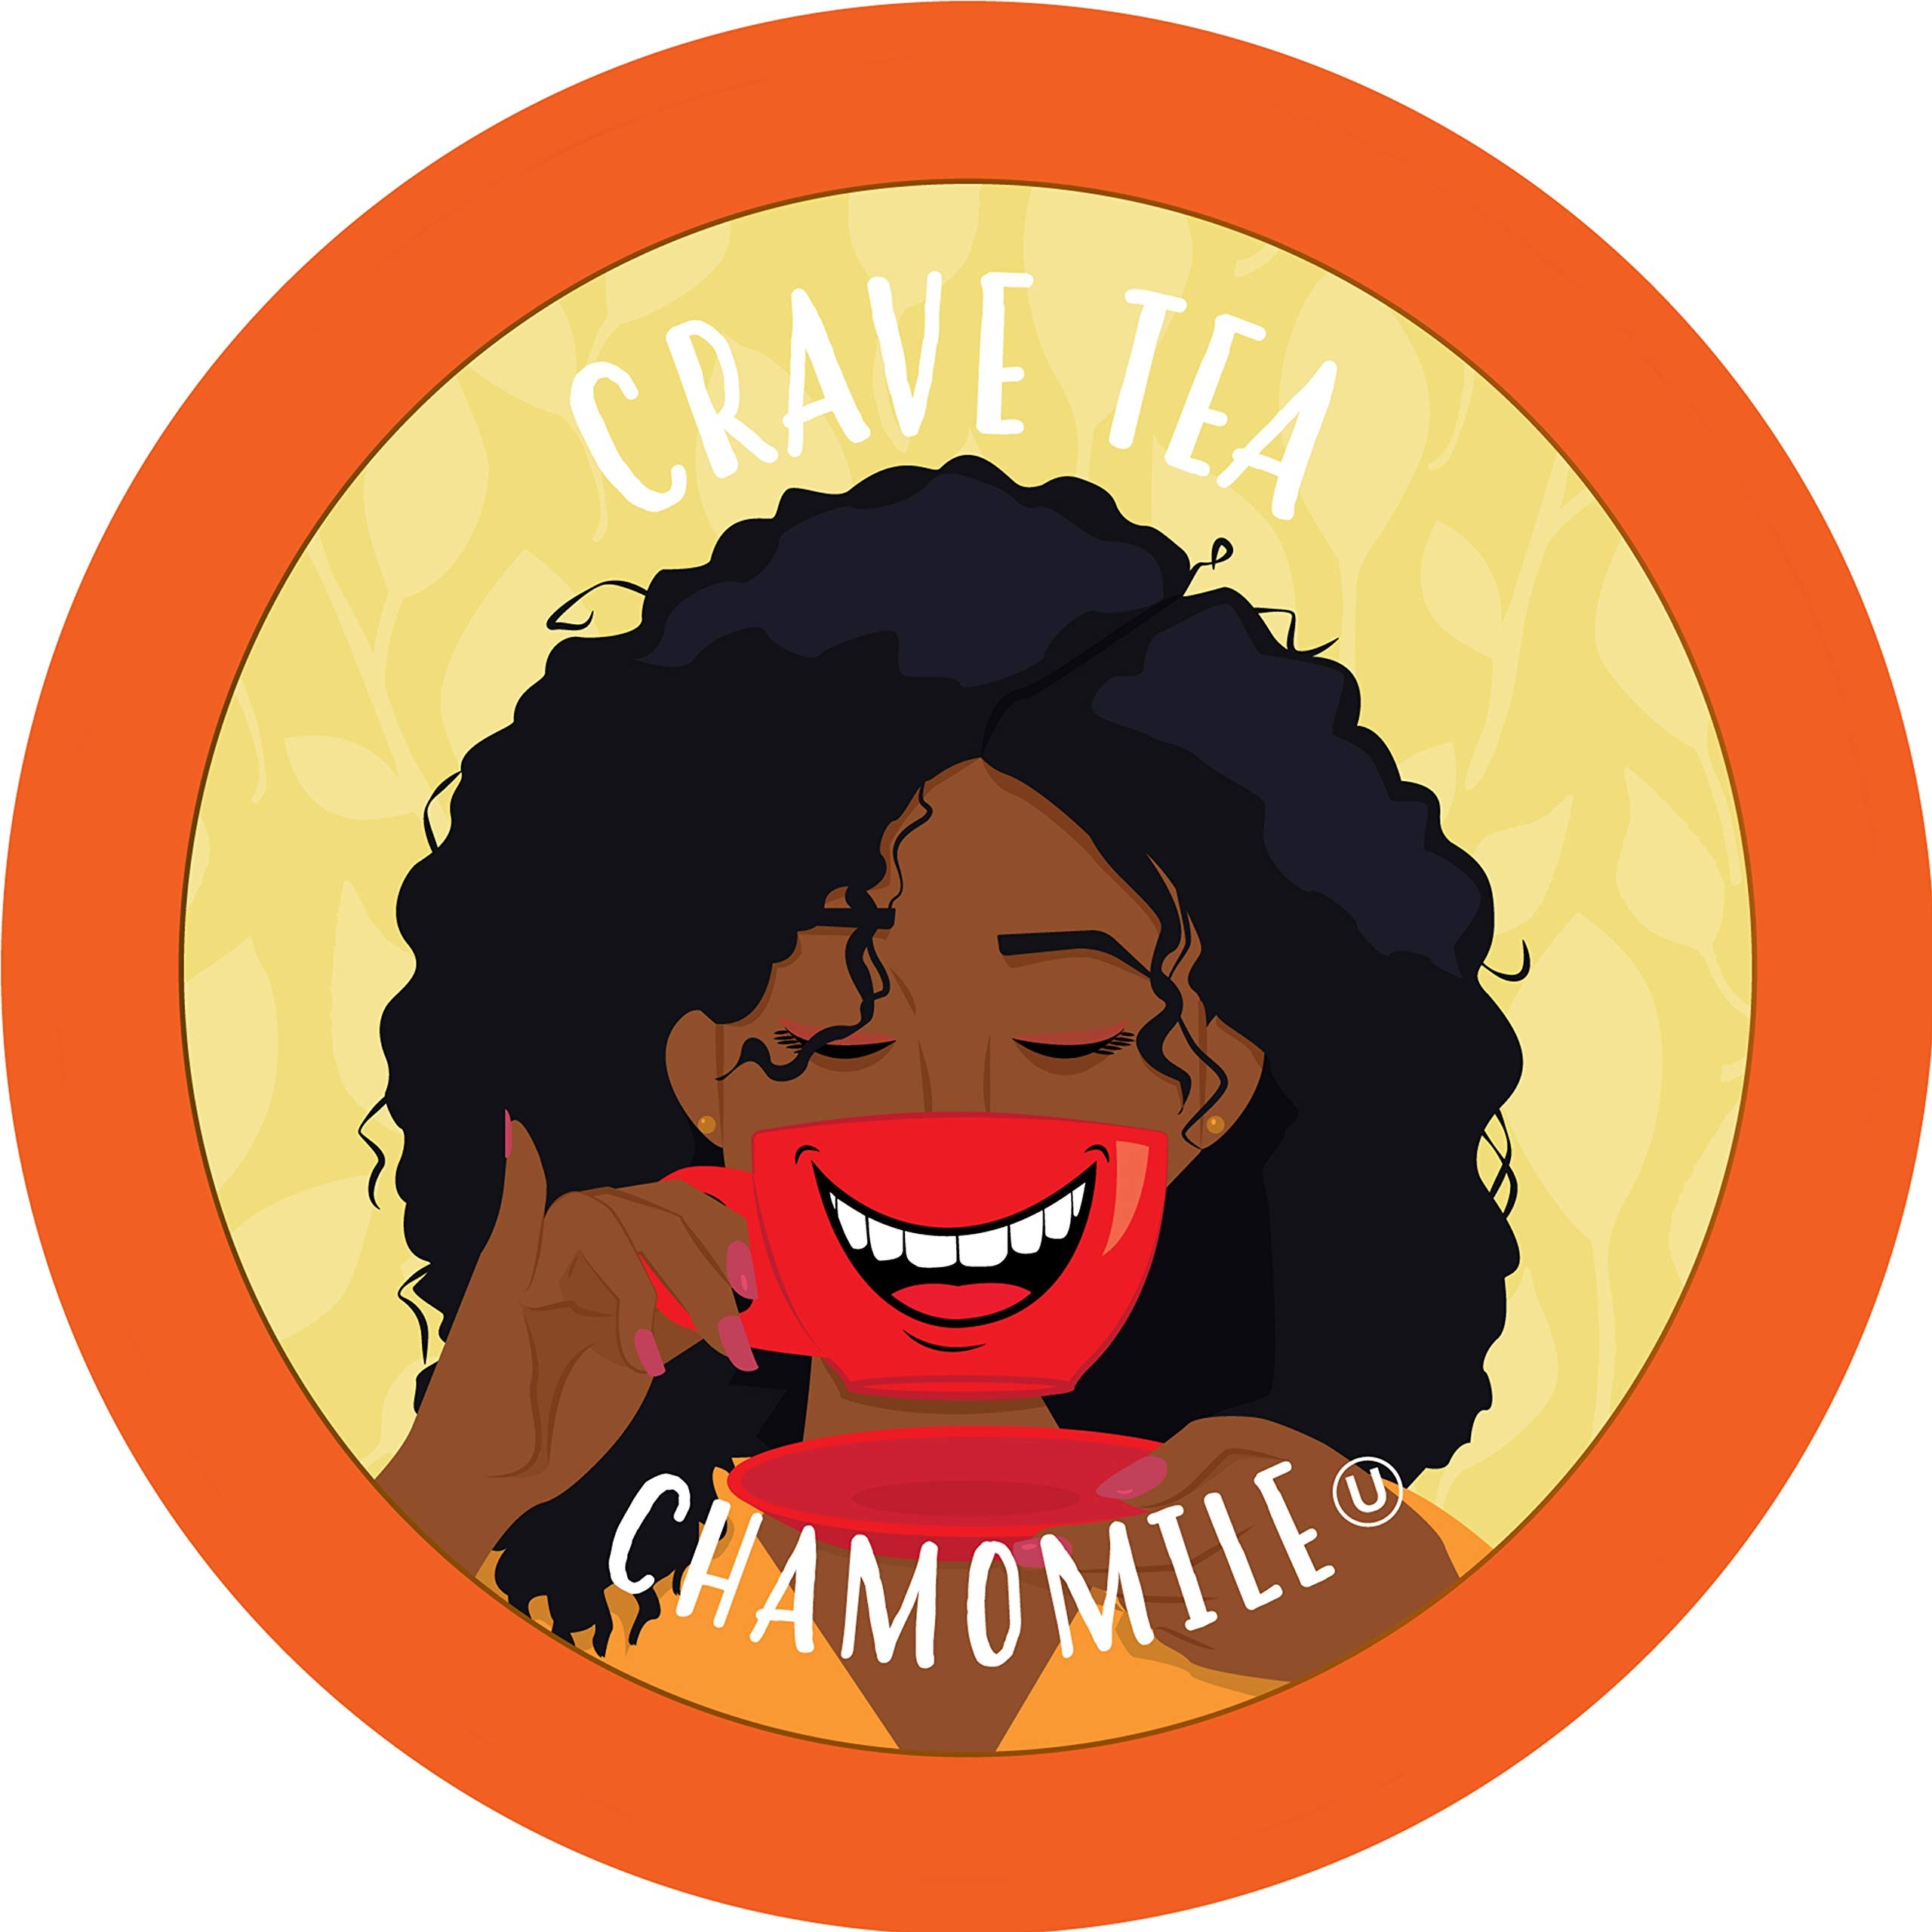
Item Name: Crave Beverages Tea Pods, Chamomile for Keurig K Cup Brewers, 100 Count
Bullet Point 1: Sip your way into a deep state of relaxation with Crave Chamomile single serve tea pods. This herbal tea has long been renowned for its natural calming and some say sleep inducing properties.
Bullet Point 2: Contains 100 Chamomile Tea Pods.
Bullet Point 3: All Crave Tea Pods are made from recyclable materials, so check your local recycling regulations and help out our planet if you can!
Bullet Point 4: Crave Beverages is Kosher certified and compatible with Keurig K-Cup Brewers, including 2.0.
Bullet Point 5: Crave Beverages is not affiliated, endorsed, or related with Keurig Dr Pepper Inc.
Value: 100.0
Unit: Count

Price: 39.99